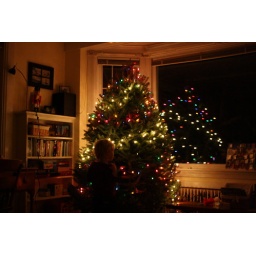
little boy in front of tree